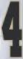
Number: 4